Quebecair

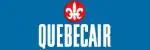
Early Quebecair Logo

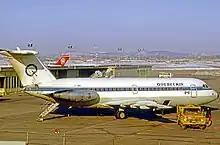
Quebecair BAC One-Eleven at Montreal Dorval in 1971

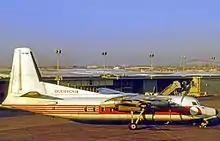
Quebecair Fairchild F-27 turboprop airliner at Montreal Dorval in 1971

Quebecair began as Rimouski Airlines in 1947 and flew under that name until it merged with Gulf Aviation in 1953 under the name Quebec-Air. The aircraft in operation at the time were the Beech 18, the de Havilland Canada DHC-2 Beaver and the Douglas DC-3. Operations were mainly based in Quebec and Montreal was added in 1957. Eventually the latter city became the operating base for Quebecair.